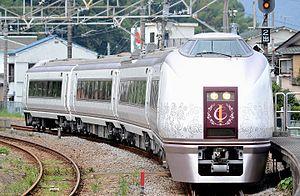
La ligne Izu Kyūkō est une ligne ferroviaire de la compagnie Izukyū Corporation située dans la préfecture de Shizuoka au Japon. Elle relie la gare d'Itō à celle d'Izukyū Shimoda.